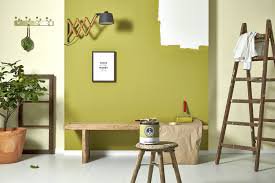
Label: Mango